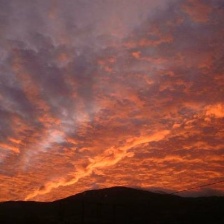
Cloud type: Altocumulus